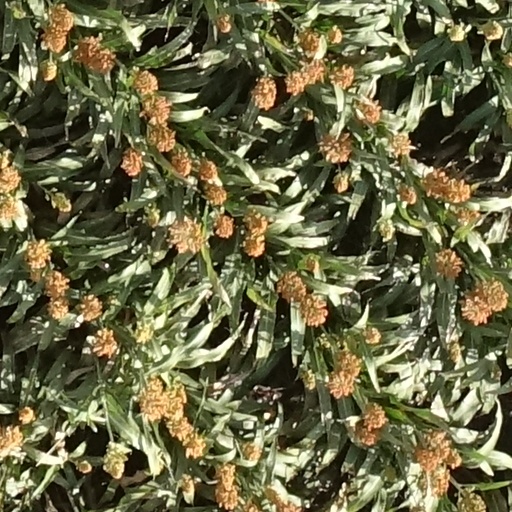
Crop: sorghum